Holywells Park

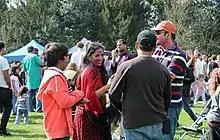
Holi Festival of Colour, 2 April 2017

Holywells Park is a public park in Ipswich, England situated between Nacton Road and Cliff Lane, near to the Ipswich Waterfront.